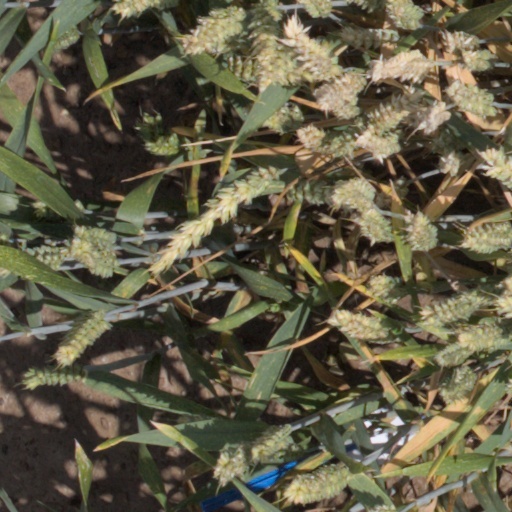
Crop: wheat